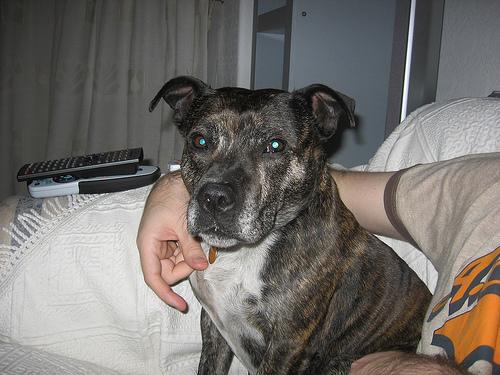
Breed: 203-n000015-Staffordshire_bullterrier